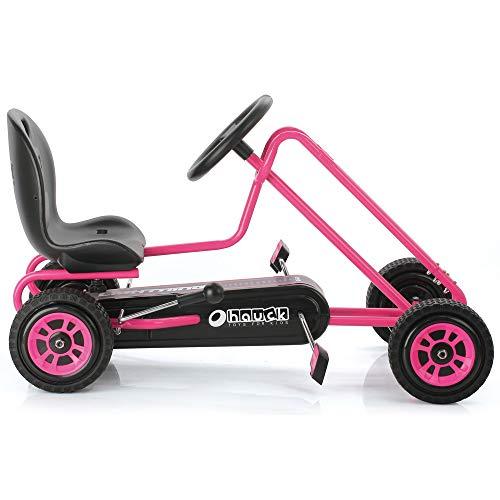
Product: Hauck Lightning - Pedal Go Kart | Pedal Car | Ride On Toys for Boys & Girls with Ergonomic Adjustable Seat & Sharp Handling - Pink
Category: Toys & Games | Tricycles, Scooters & Wagons | Pedal Cars
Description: Lightning is designed to be the perfect pedal go kart for young drivers and can be used to ride both indoor and outdoor.
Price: $121.12
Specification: ProductDimensions:36.2x20.1x20.1inches|ItemWeight:23pounds|ShippingWeight:26.6pounds(Viewshippingratesandpolicies)|DomesticShipping:ItemcanbeshippedwithinU.S.|InternationalShipping:ThisitemcanbeshippedtoselectcountriesoutsideoftheU.S.LearnMore|ASIN:B074JP1XDC|Itemmodelnumber:T90104|Manufacturerrecommendedage:4-7years